Abita Springs Pavilion

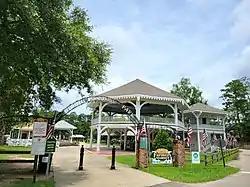

The Abita Springs Pavilion, at the northwestern end of Main Street in Abita Springs in St. Tammany Parish, Louisiana, was built in 1888. Thomas Sully designed it. It was listed on the National Register of Historic Places in 1975.